Answer in natural language. Considering the relative positions, is Book (marked B) above or below Window (marked A)? Choose between the following options: above or below
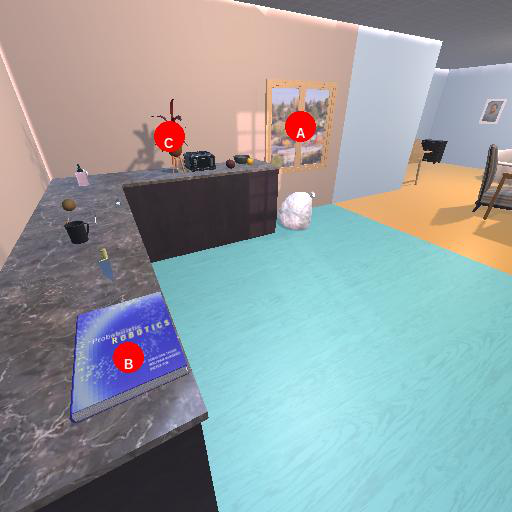
<answer>below</answer>